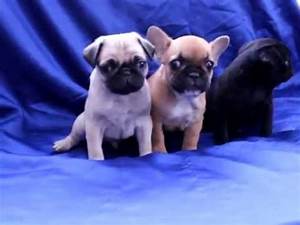
Label: dog